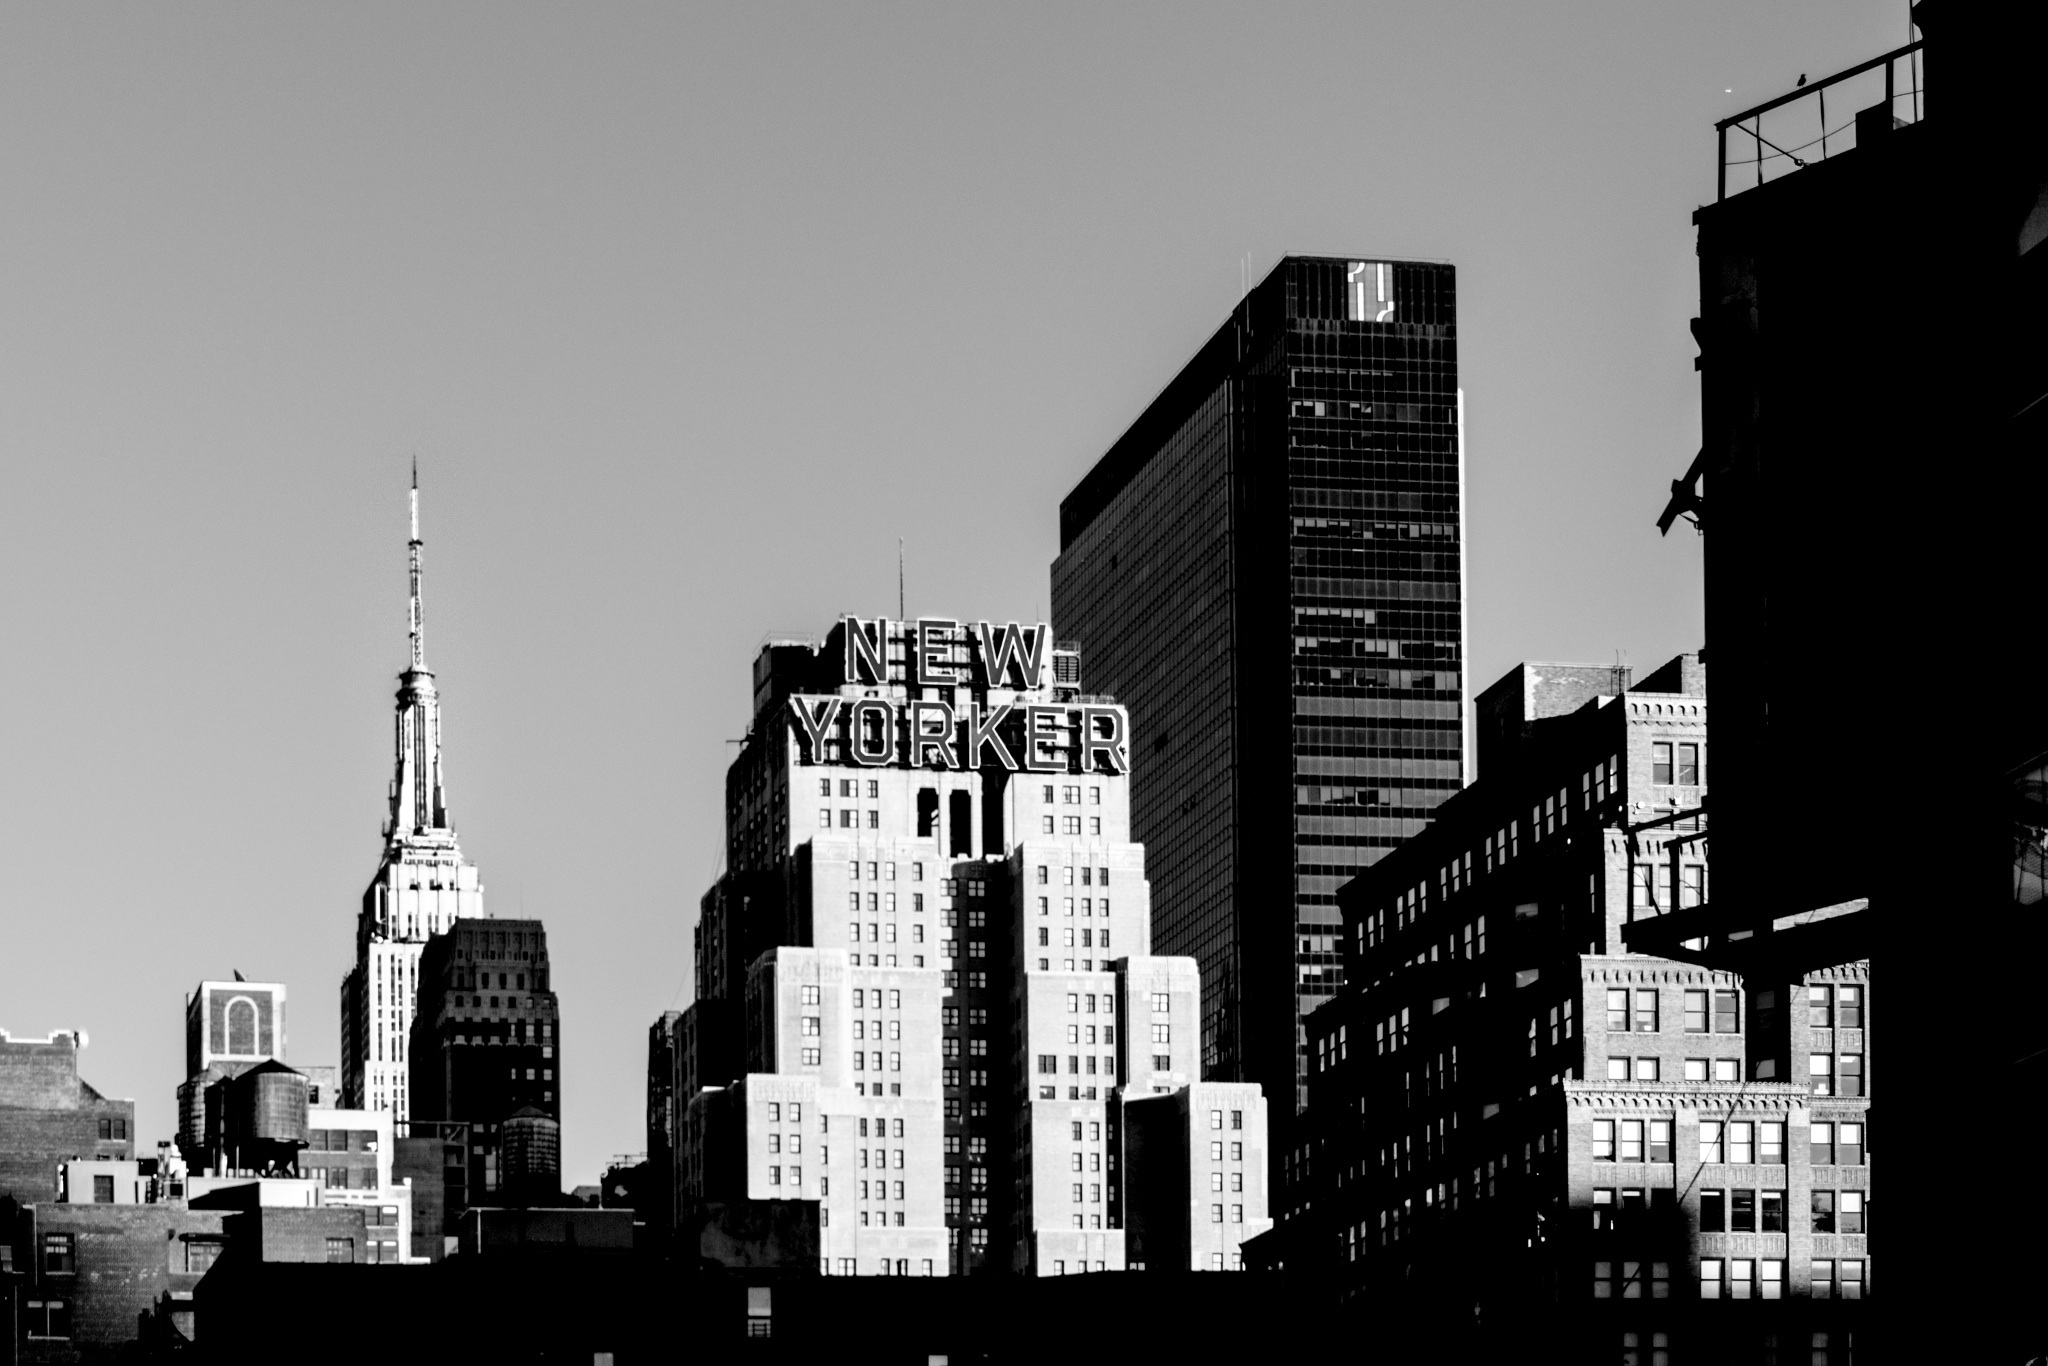
black and white, skyline, city, skyscraper, cityscape, downtown, monochrome, tower block, shape, metropolis, urban area, monochrome photography, geographical feature, human settlement, metropolitan area